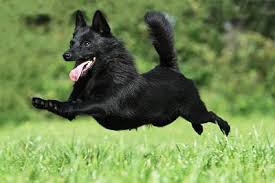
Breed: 201-n000024-schipperke